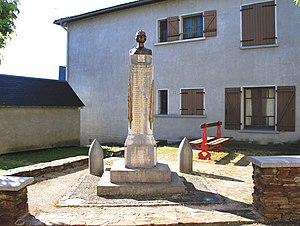
Monument aux morts de Montgaillard (Hautes-Pyrénées)
Montgaillard est une commune française située dans le département des Hautes-Pyrénées, en région Occitanie.